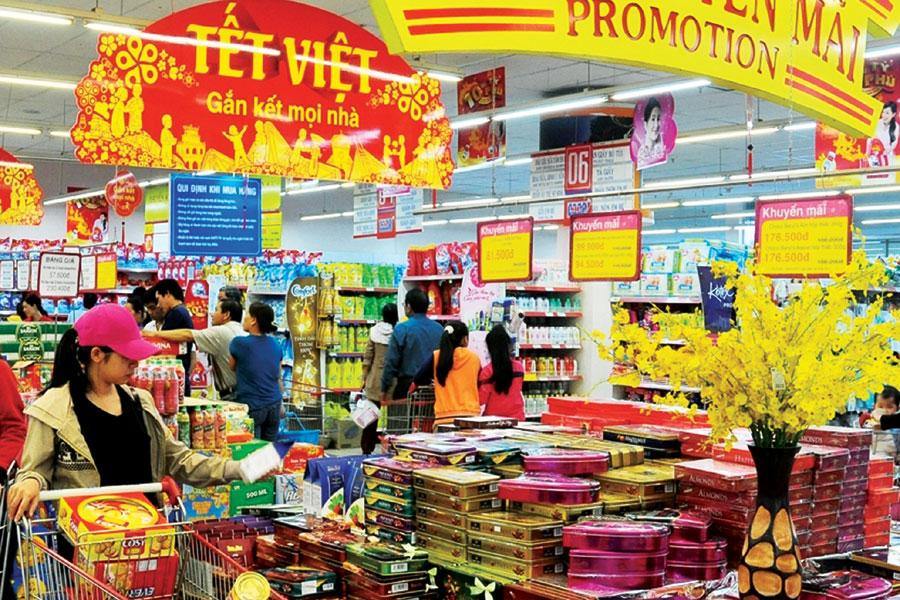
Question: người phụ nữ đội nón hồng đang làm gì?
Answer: đang lựa kẹo